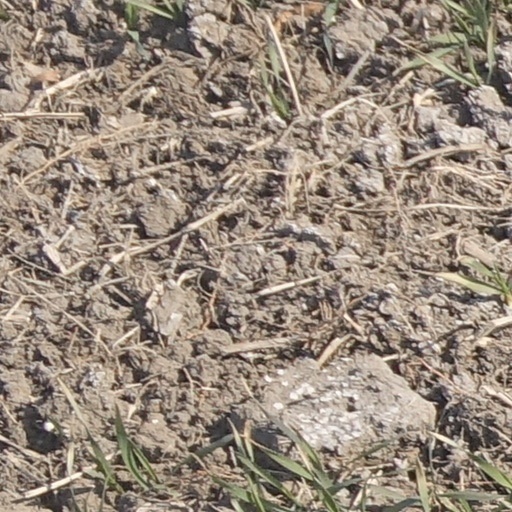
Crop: wheat